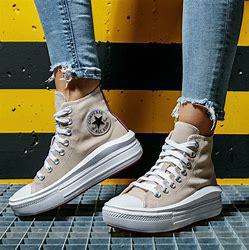
Brand: Converse
Model: Chuck Taylor Alt Star